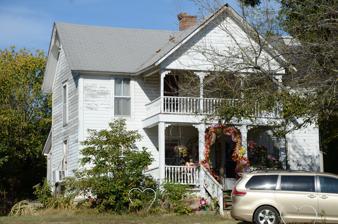
Building: Dr. Lovell House
Country: United States of America
Year built: 1900
Historic house in Arkansas, United States United States historic place Dr. Lovell House U.S. National Register of Historic Places Location in Arkansas Show map of Arkansas Location in United States Show map of the United States Location Walnut St. E of jct. with Main St., Bradford, Arkansas Coordinates 35°25′28″N 91°27′25″W / 35.42444°N 91.45694°W / 35.42444; -91.45694 Area less than one acre Architectural style Vernacular double-pen I-house MPS White County MPS NRHP reference No. 91001314 Added to NRHP July 20, 1992 The Dr. Lovell House is a historic house on Walnut Street, between Main and Church Streets, in Bradford, Arkansas .  It is a two-story wood-frame structure, with a gabled roof, weatherboard siding, and a foundation of stone piers.  A two-story gabled section projects from the front, housing a porch supported on both levels by square posts with decorative brackets.  Built about 1900, it is one of White County's few surviving double-pen I-houses . The house was listed on the National Register of Historic Places in 1992. See also National Register of Historic Places listings in White County, Arkansas References